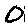
Label: 0